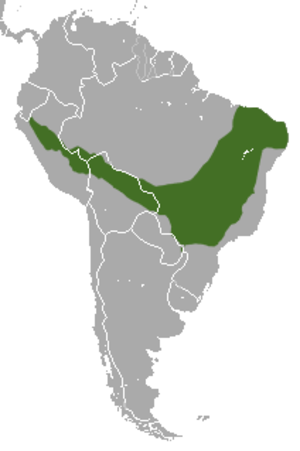
Gracilinanus agilis est une espèce d'opossum de la famille des Didelphidae. Il est originaire de Bolivie, du Brésil et du Pérou.